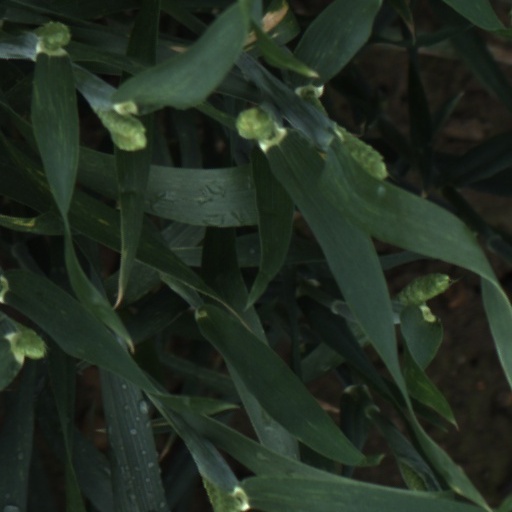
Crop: wheat